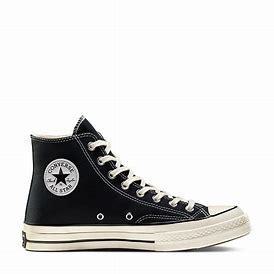
Brand: Converse
Model: Chuck 70 Canvas